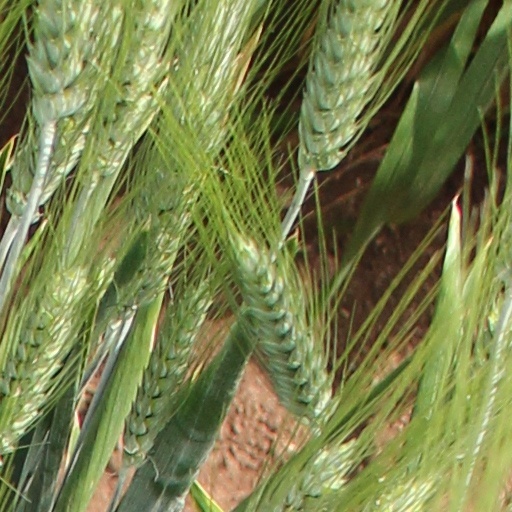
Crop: wheat